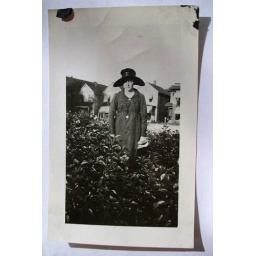
Old photo - lady in a black hat